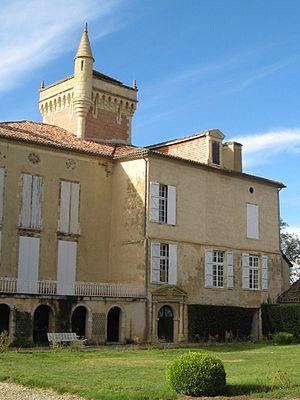
Château de Latour (InscriptionClassement) This building is indexed in the Base Mérimée, a database of architectural heritage maintained by the French Ministry of Culture,